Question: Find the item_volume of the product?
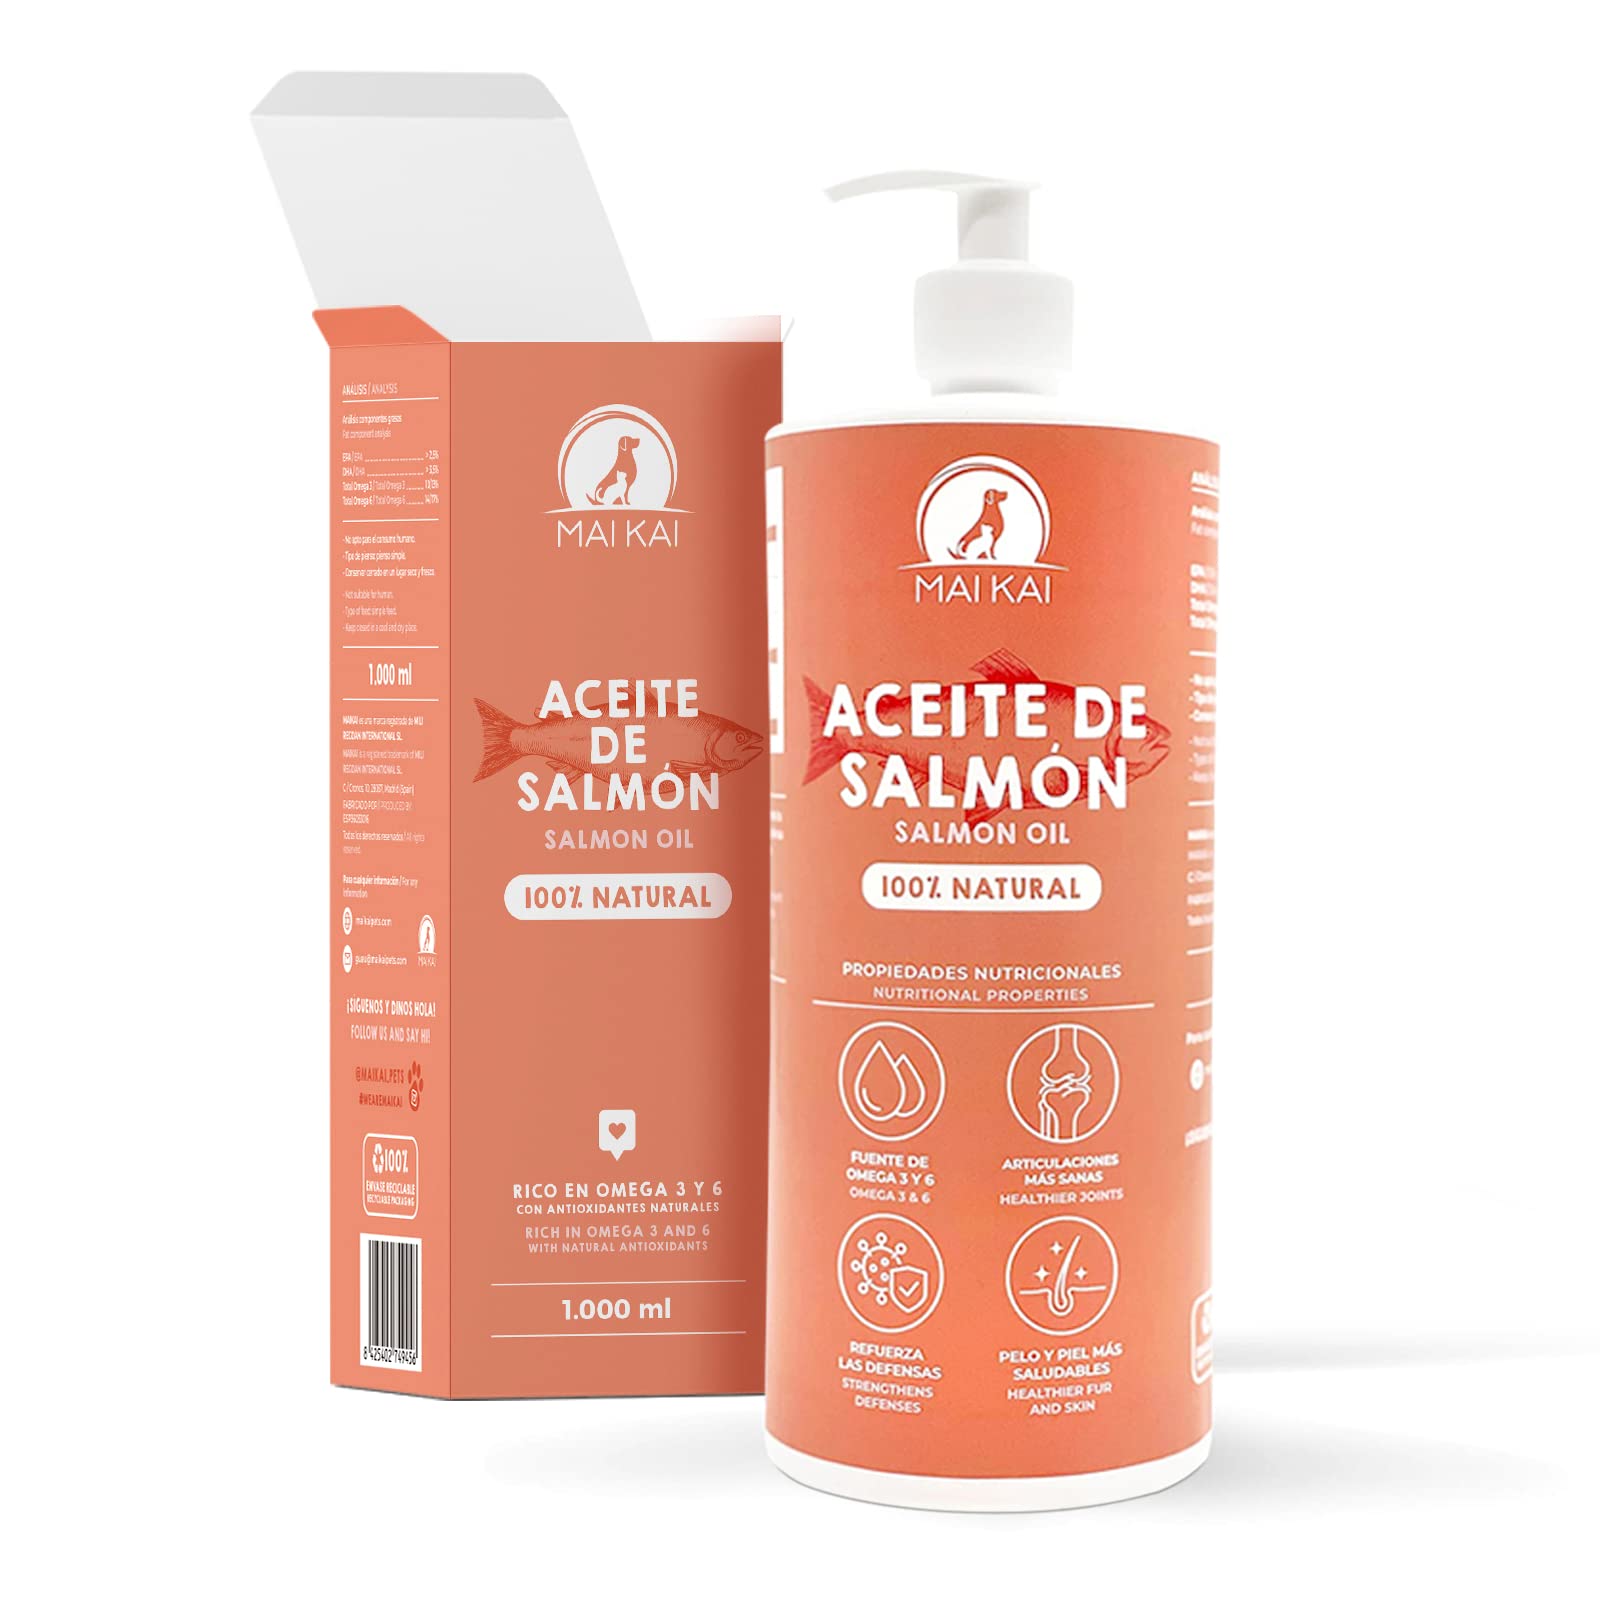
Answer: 1000.0 millilitre